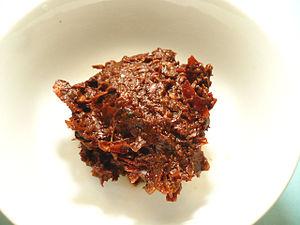
Le doubanjiang est une pâte épicée et salée, faite de fèves et de soja fermentés, de sel, de riz et de diverses épices. Deux versions existent, la pâte simple et la pâte épicée ; cette dernière contient des piments rouges et est appelée ladoubanjiang.